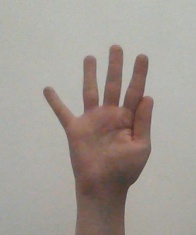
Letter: sheen